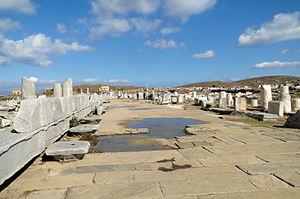
L'Avenue des Processions à Délos en Grèce